Ransom (Steel novel)

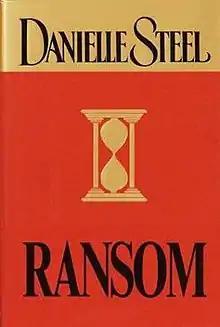
First edition

Ransom is a novel by Danielle Steel, published by Random House in February 2004.